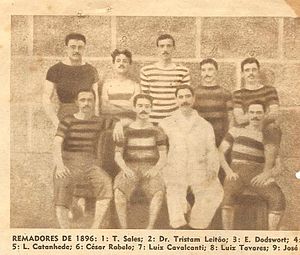
Clube de Regatas do Flamengo / Historie
Flamengo 1896
Clube de Regatas do Flamengo er en brasiliansk fodboldklub.